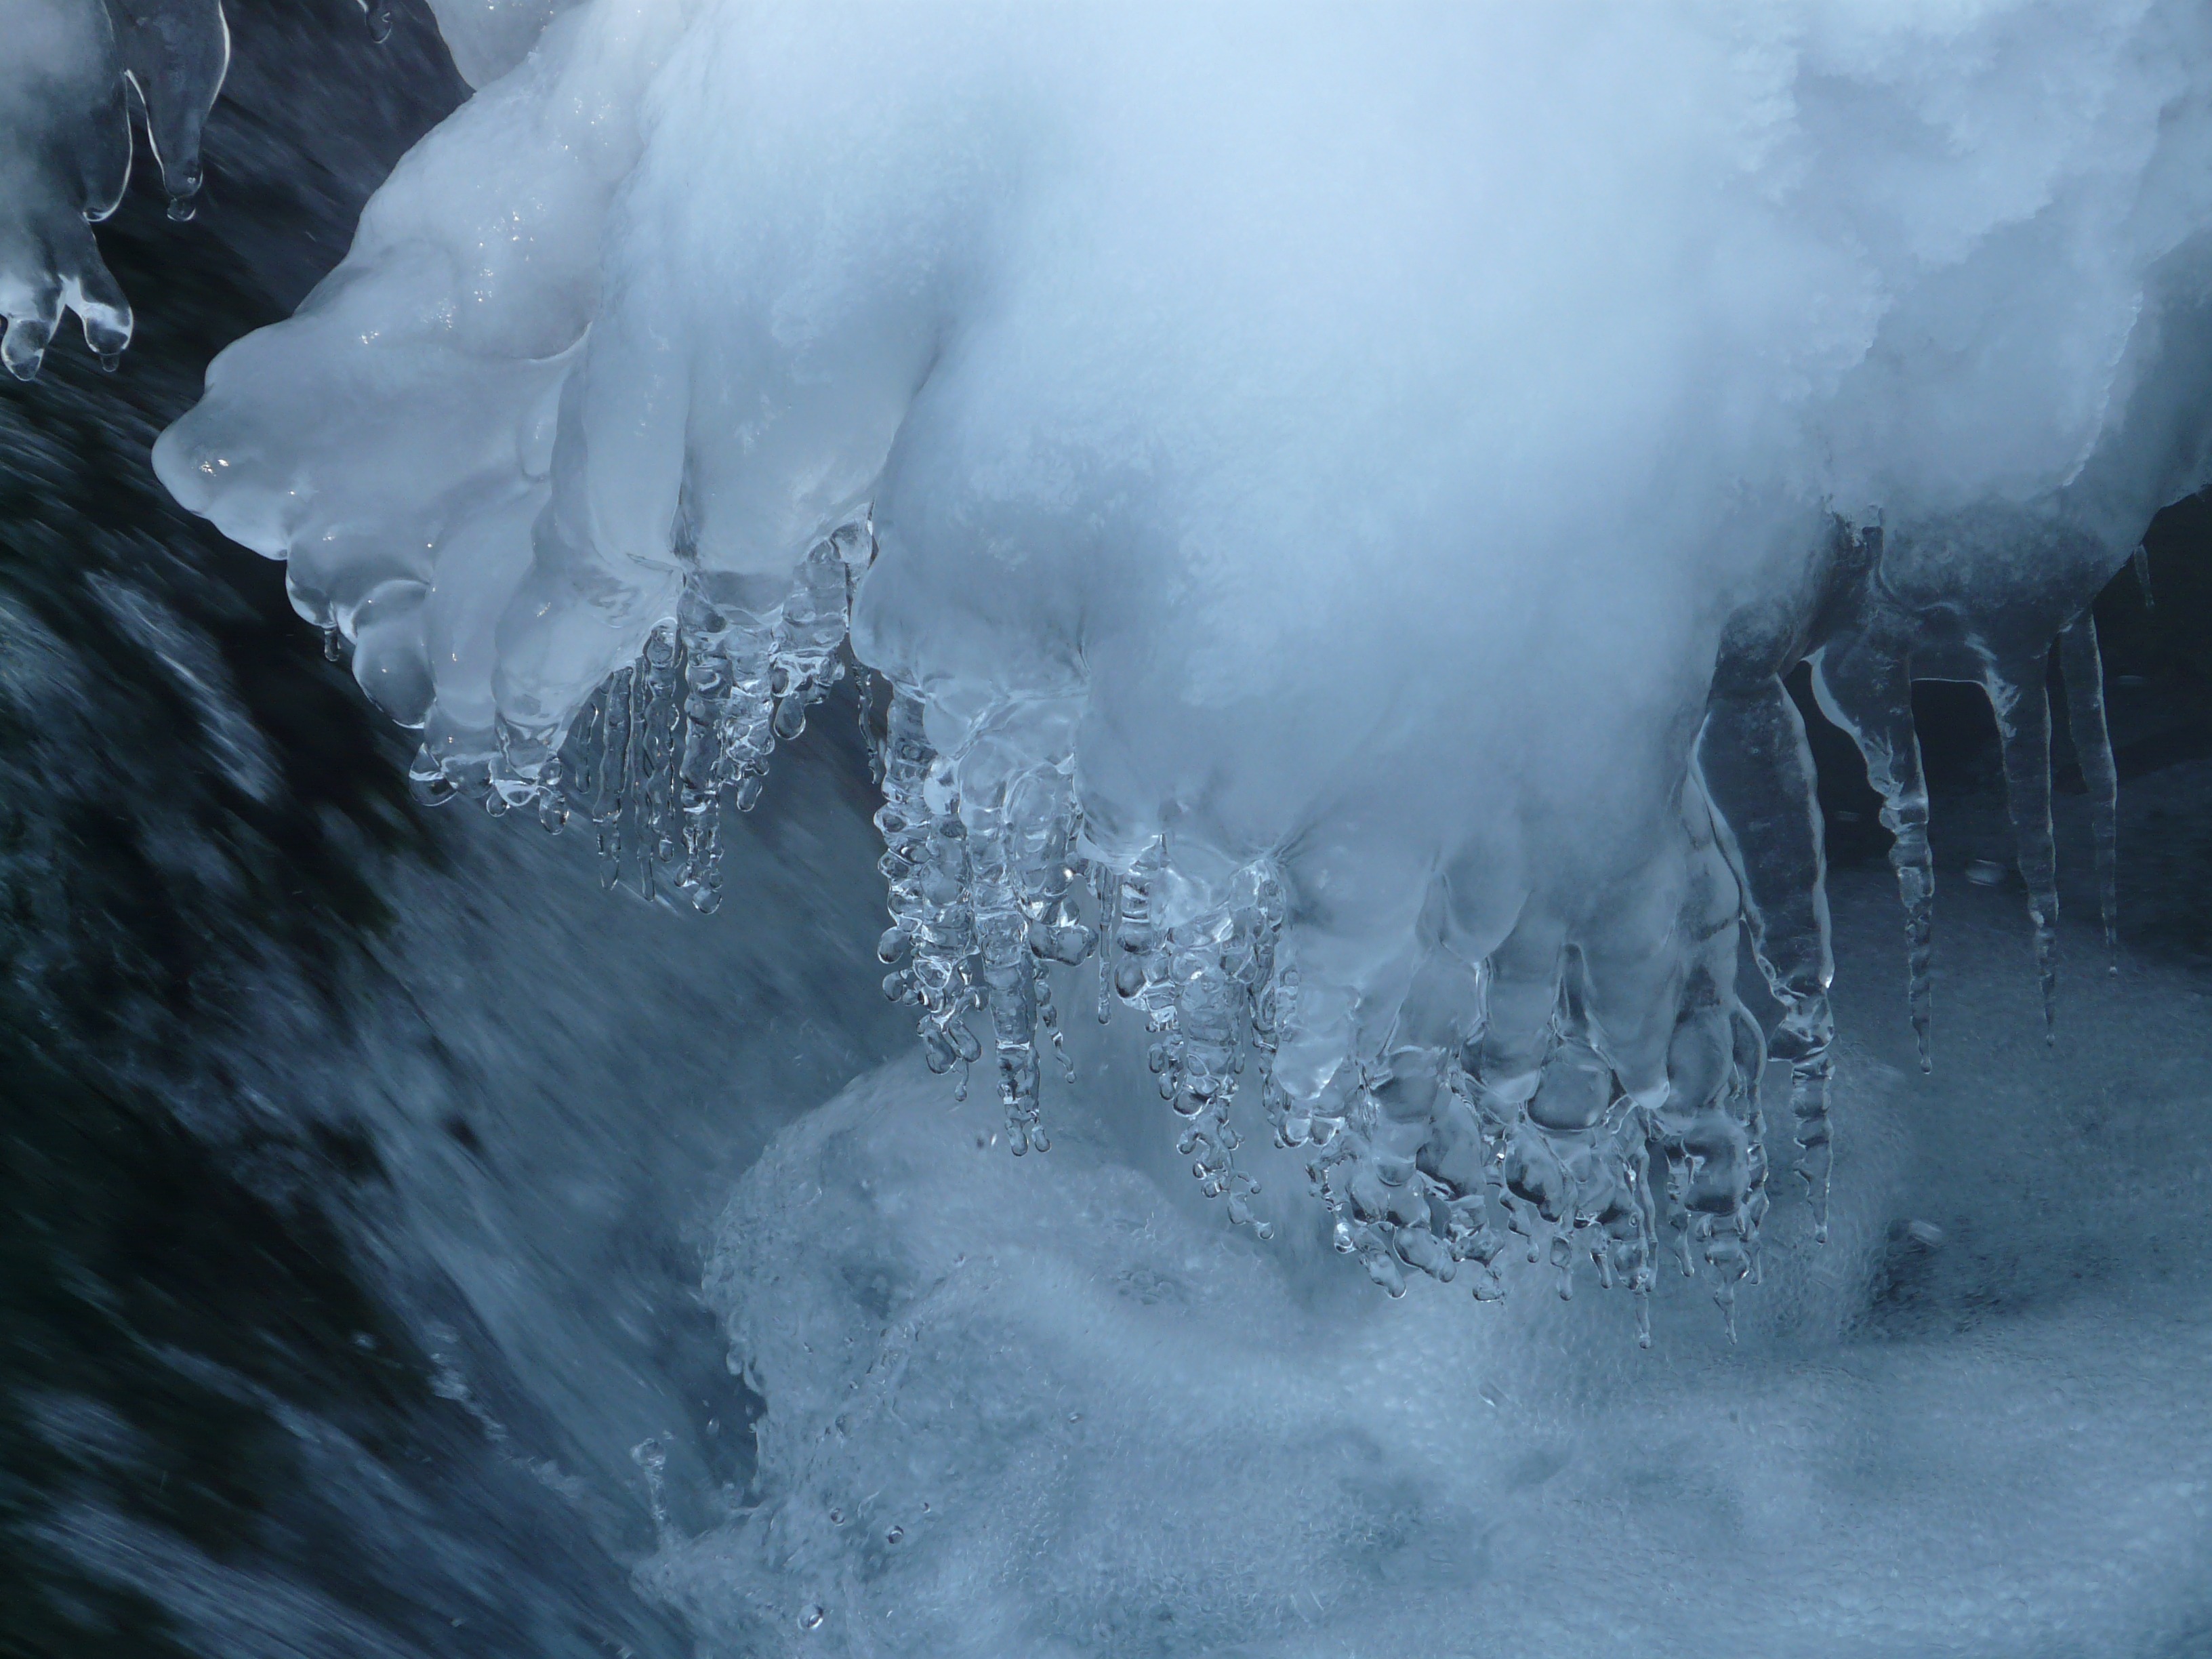
water, snow, cold, winter, wave, ice, weather, frozen, melting, water feature, freezing, water running, atmospheric phenomenon, geological phenomenon, wind wave, ice cave